Dan Stoenescu

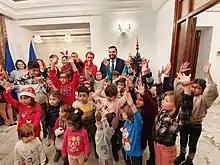
Ambassador Stoenescu with the Romanian community in Tunisia

Another concrete example is the presence of Romanian companies on the Tunisian market and the inauguration in 2017 of water drilling works in Oued Retem CI02 site (17 km after Nafta, Tozeur governorate), in the south of Tunisia, a project developed by the Romanian company “Drillstone”. Tunisian investments in Romania also included 25 million Euros, invested in the “ORADEA” project in the car cable sector (Câbleries Chakira).